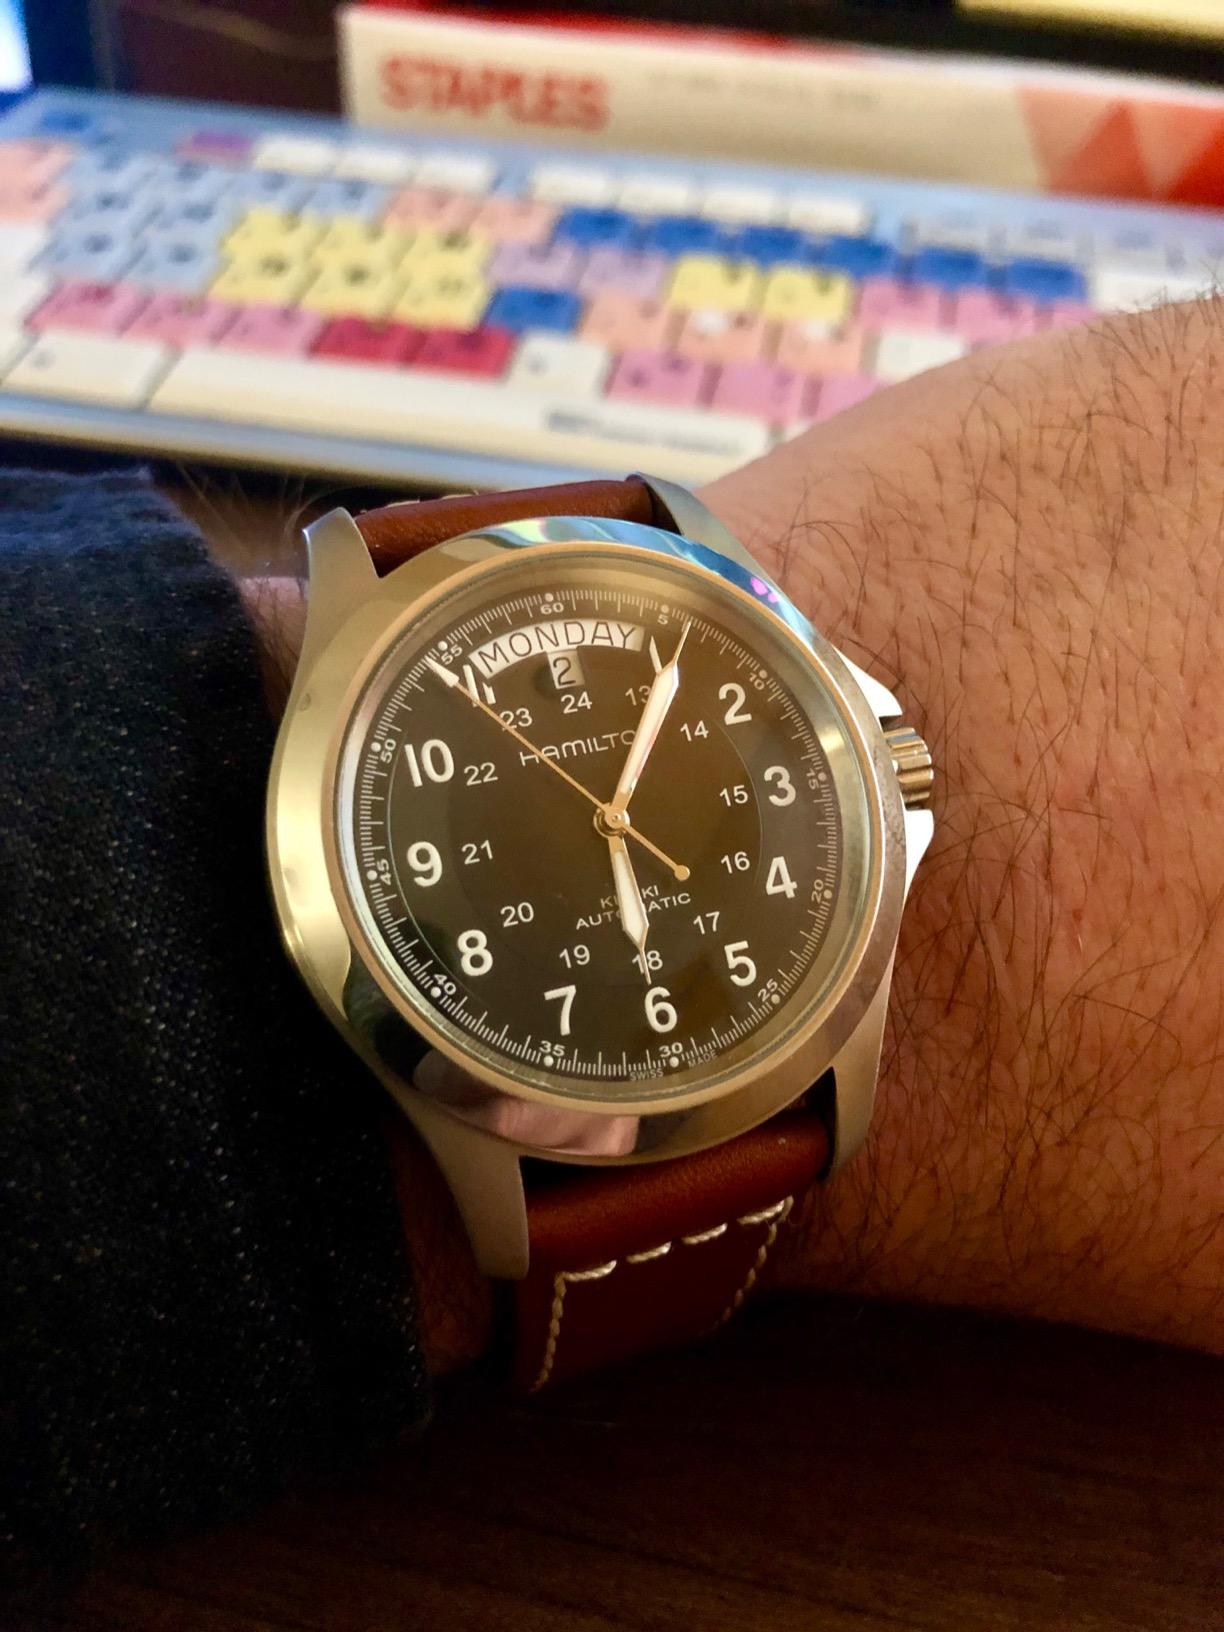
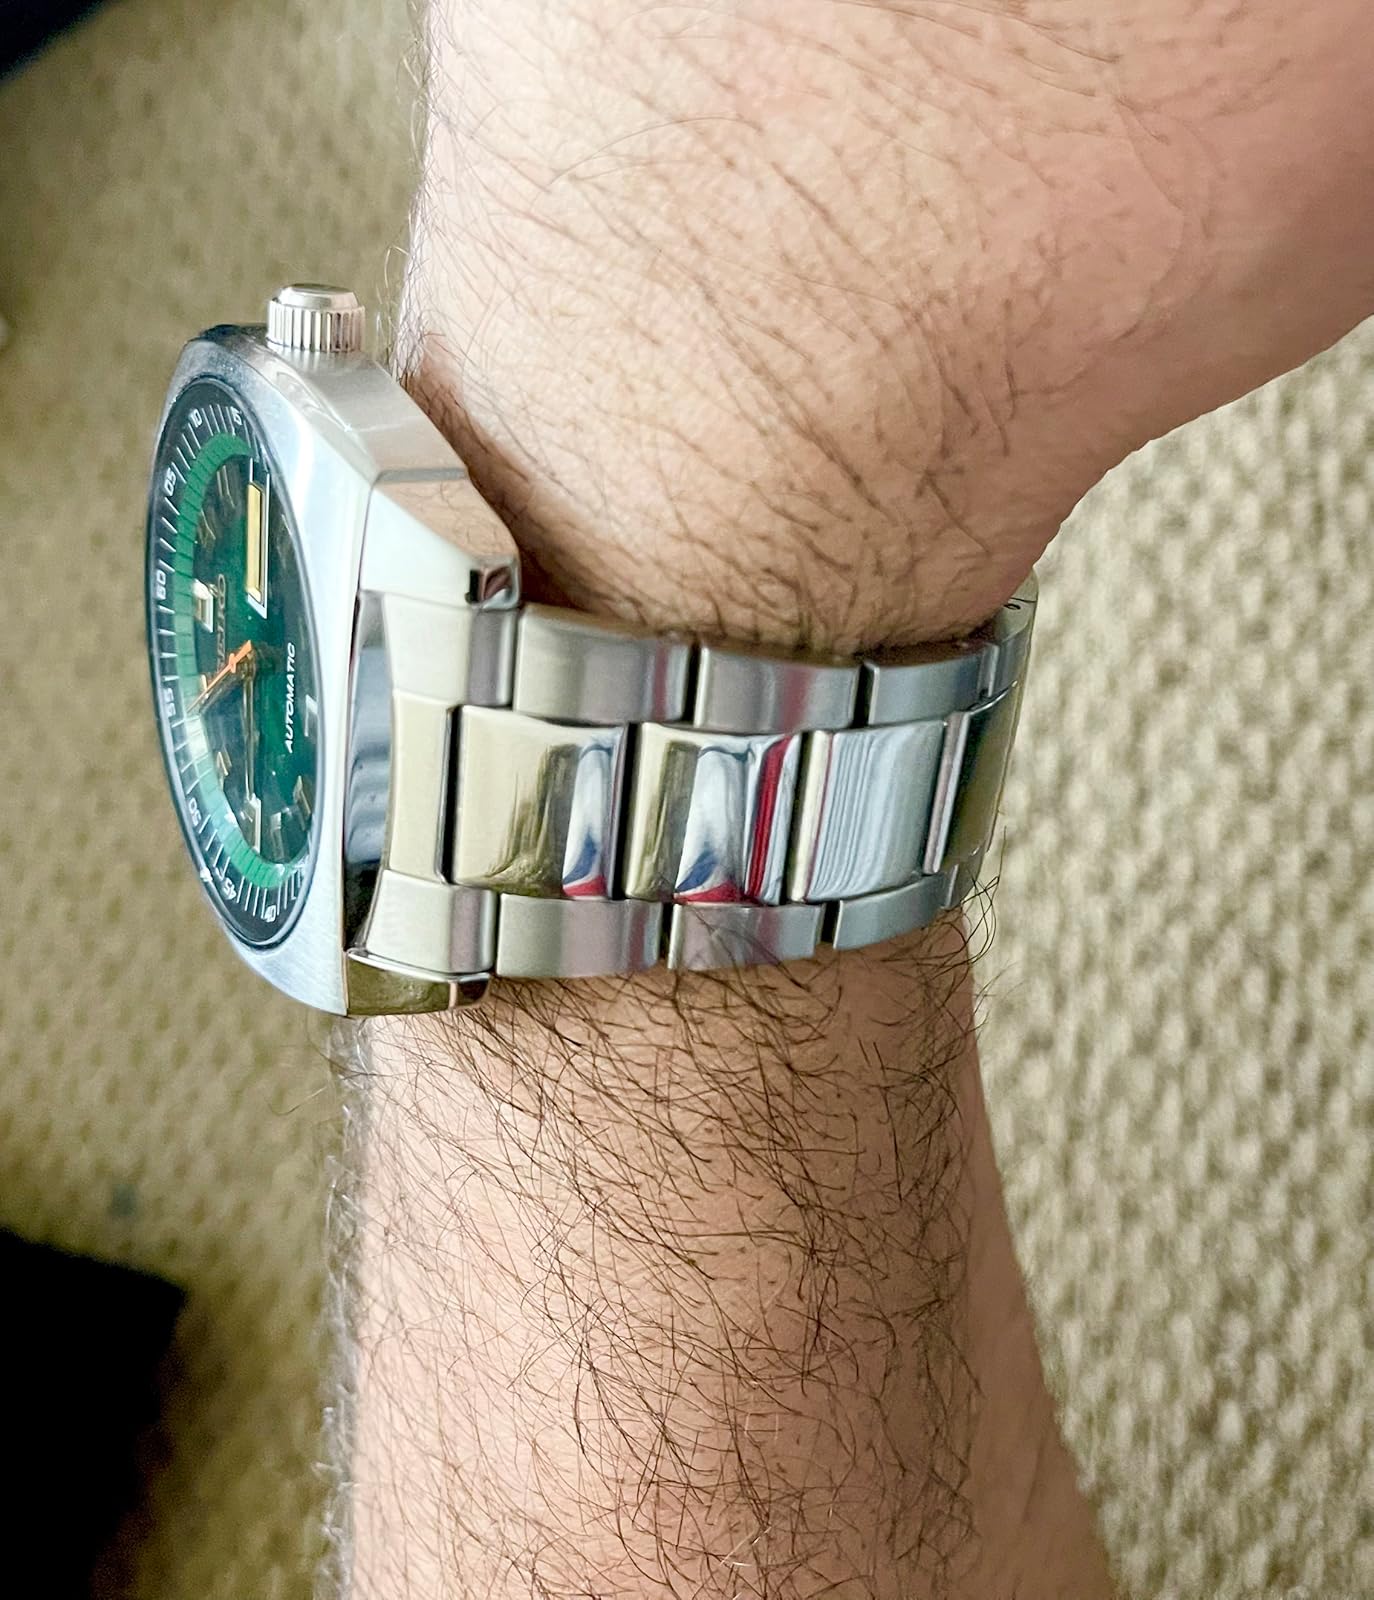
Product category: accessories_watch
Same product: no